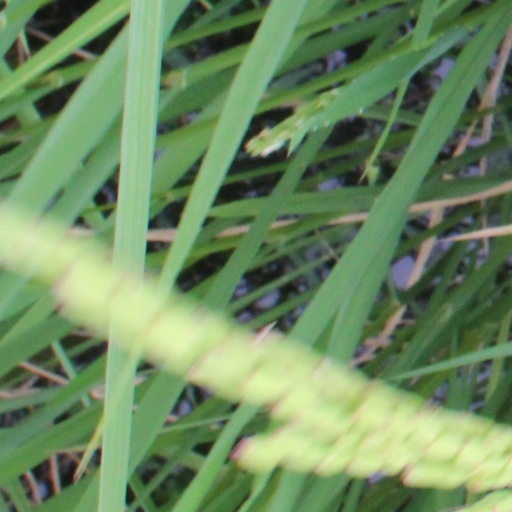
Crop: rice